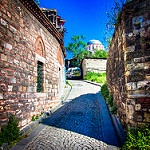
Label: street